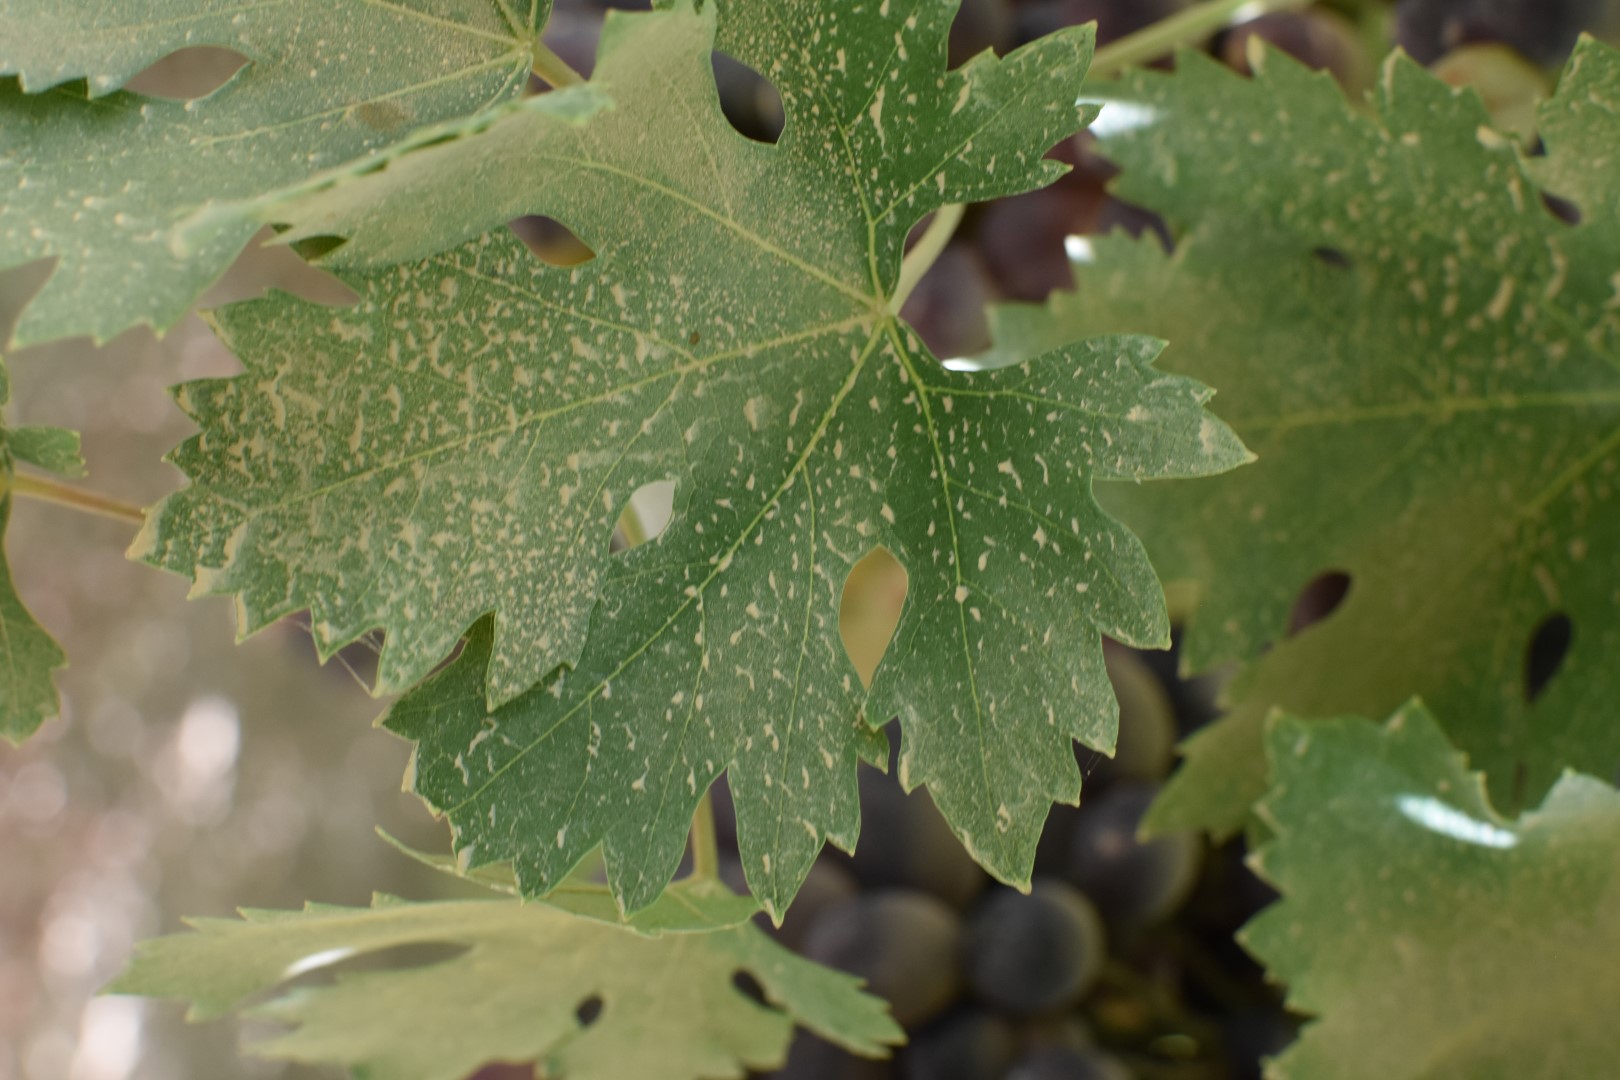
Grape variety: Riasi